Trollz (TV series)

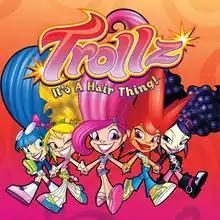
The main characters (left to right): Sapphire, Topaz, Amethyst, Ruby, and Onyx.

Trollz is an American animated television series produced by DIC Entertainment. The trolls were based on the troll doll created by Thomas Dam in the 1950s.